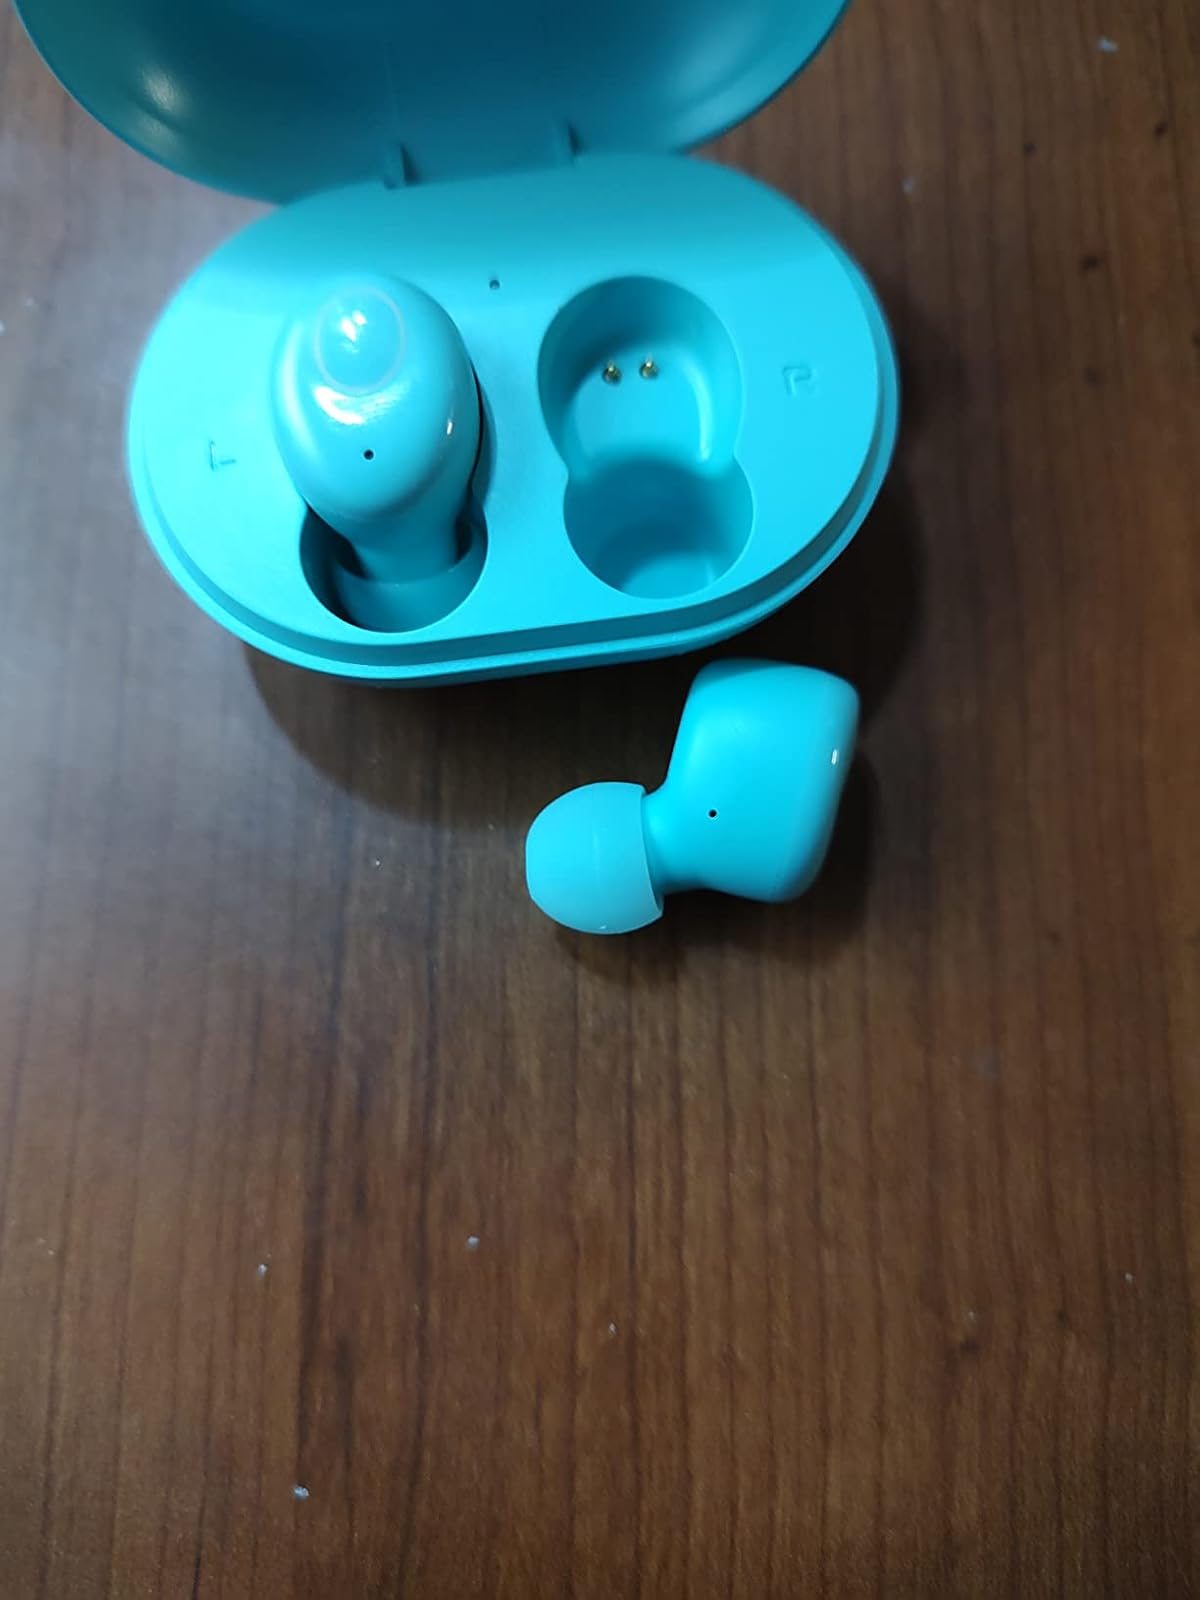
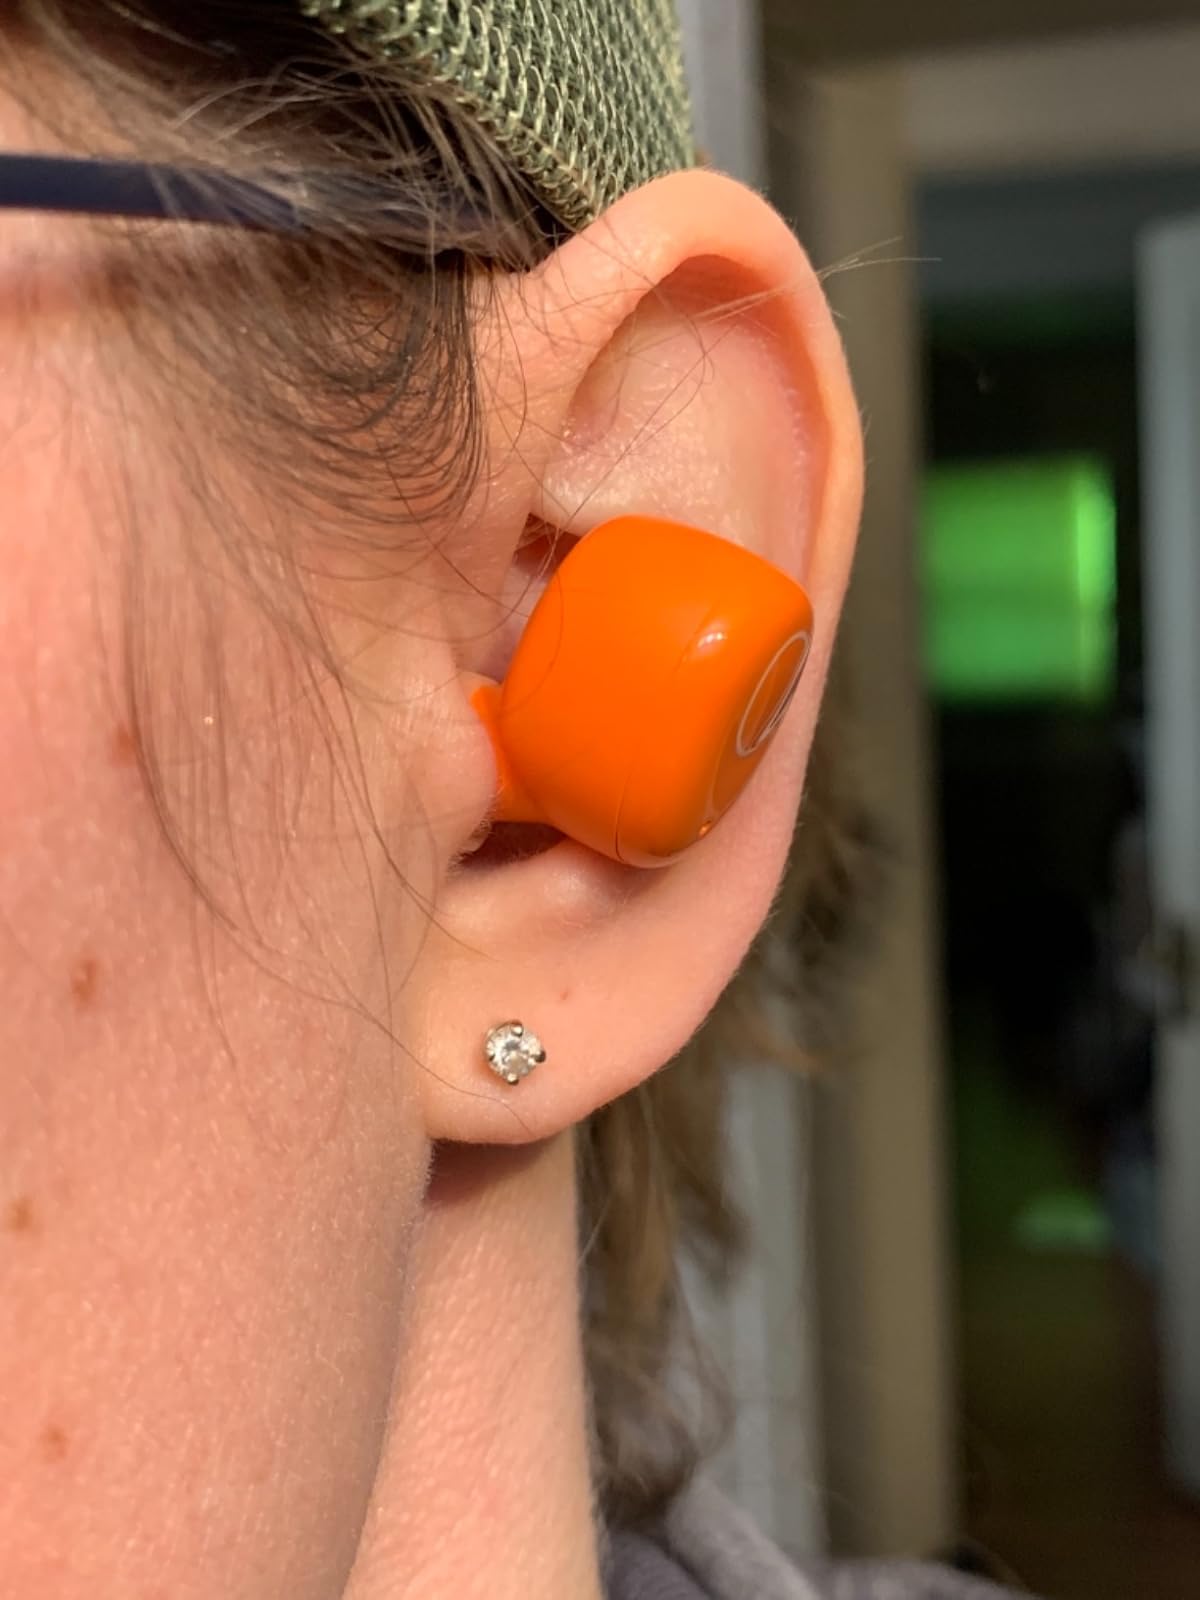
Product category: earbuds
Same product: no